Sea turtle migration

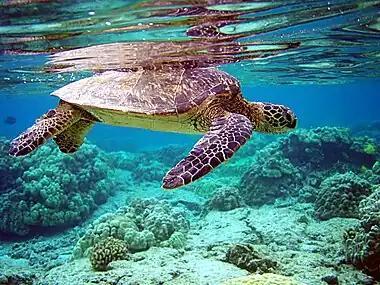
The green sea turtle migrates between its nesting sites and its coastal foraging areas.

Sea turtle migration is the long-distance movement of sea turtles (superfamily Chelonioidea), comprising the swimming of adults to their breeding beaches, and also the offshore migration of hatchings. Sea turtle hatchings emerge from underground nests and crawl across the beach towards the sea. They then head offshore to the open sea. The feeding and nesting sites of adult sea turtles may be far apart, requiring some to migrate hundreds or even thousands of kilometres.